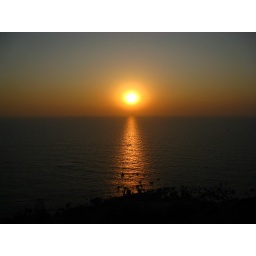
A fishing boat caught in the setting sun off the coast of Anjuna.